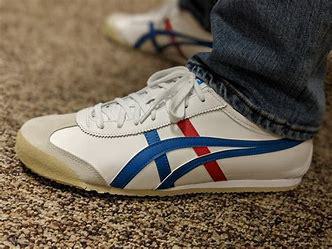
Brand: Onitsuka
Model: Tiger Onitsuka Tiger Mexico 66